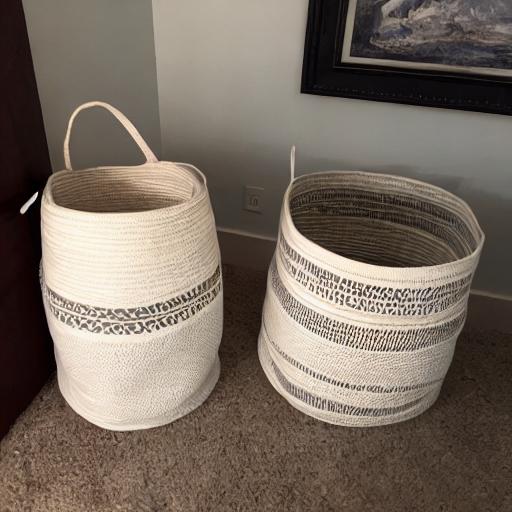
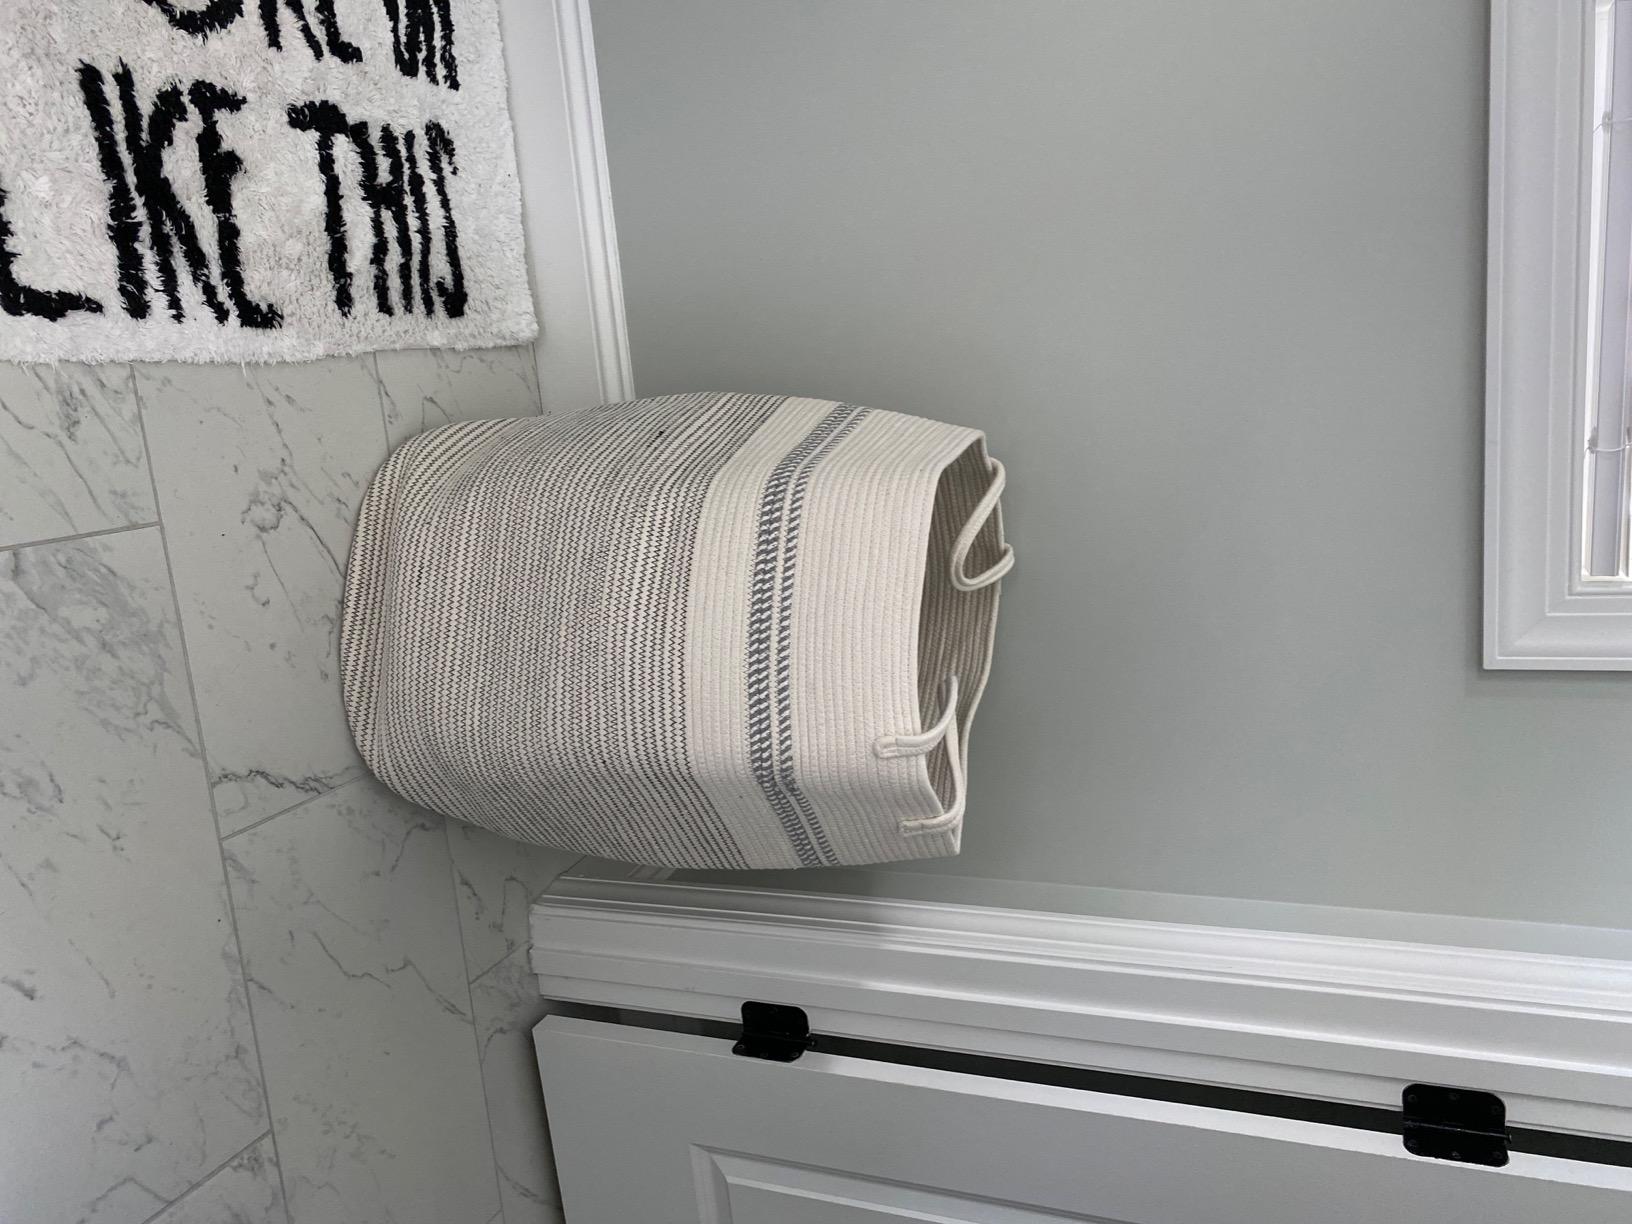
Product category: items_hamper
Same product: no